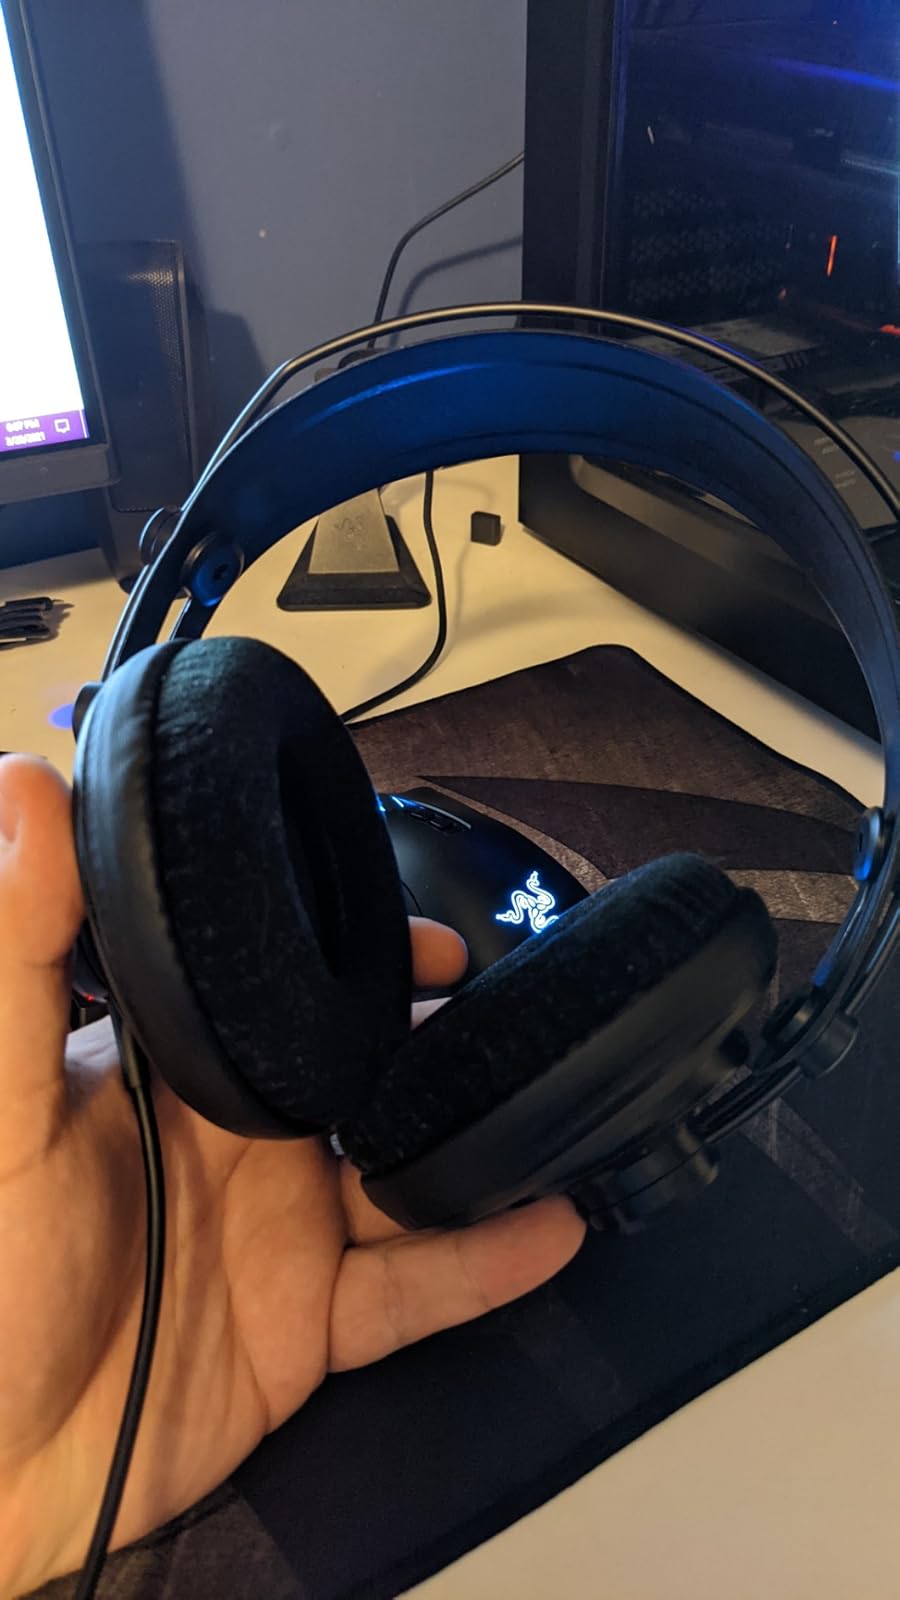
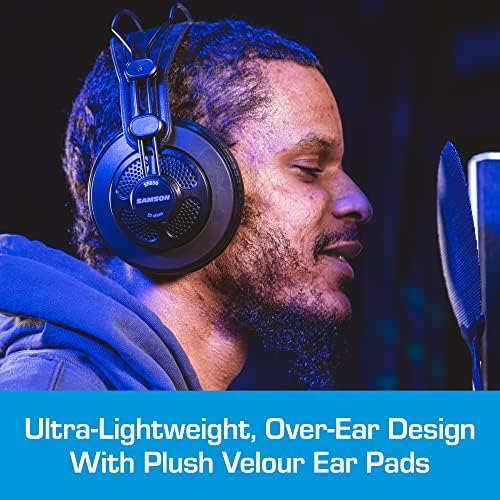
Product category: headphones
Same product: yes